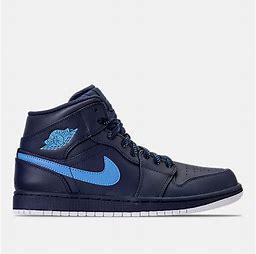
Brand: Jordan
Model: Air 1 Mid Retro Basketball